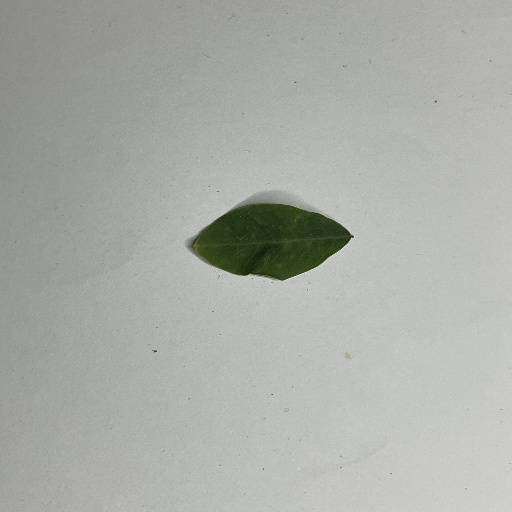
Species: Sojina
Leaf condition: Bacterial Spot